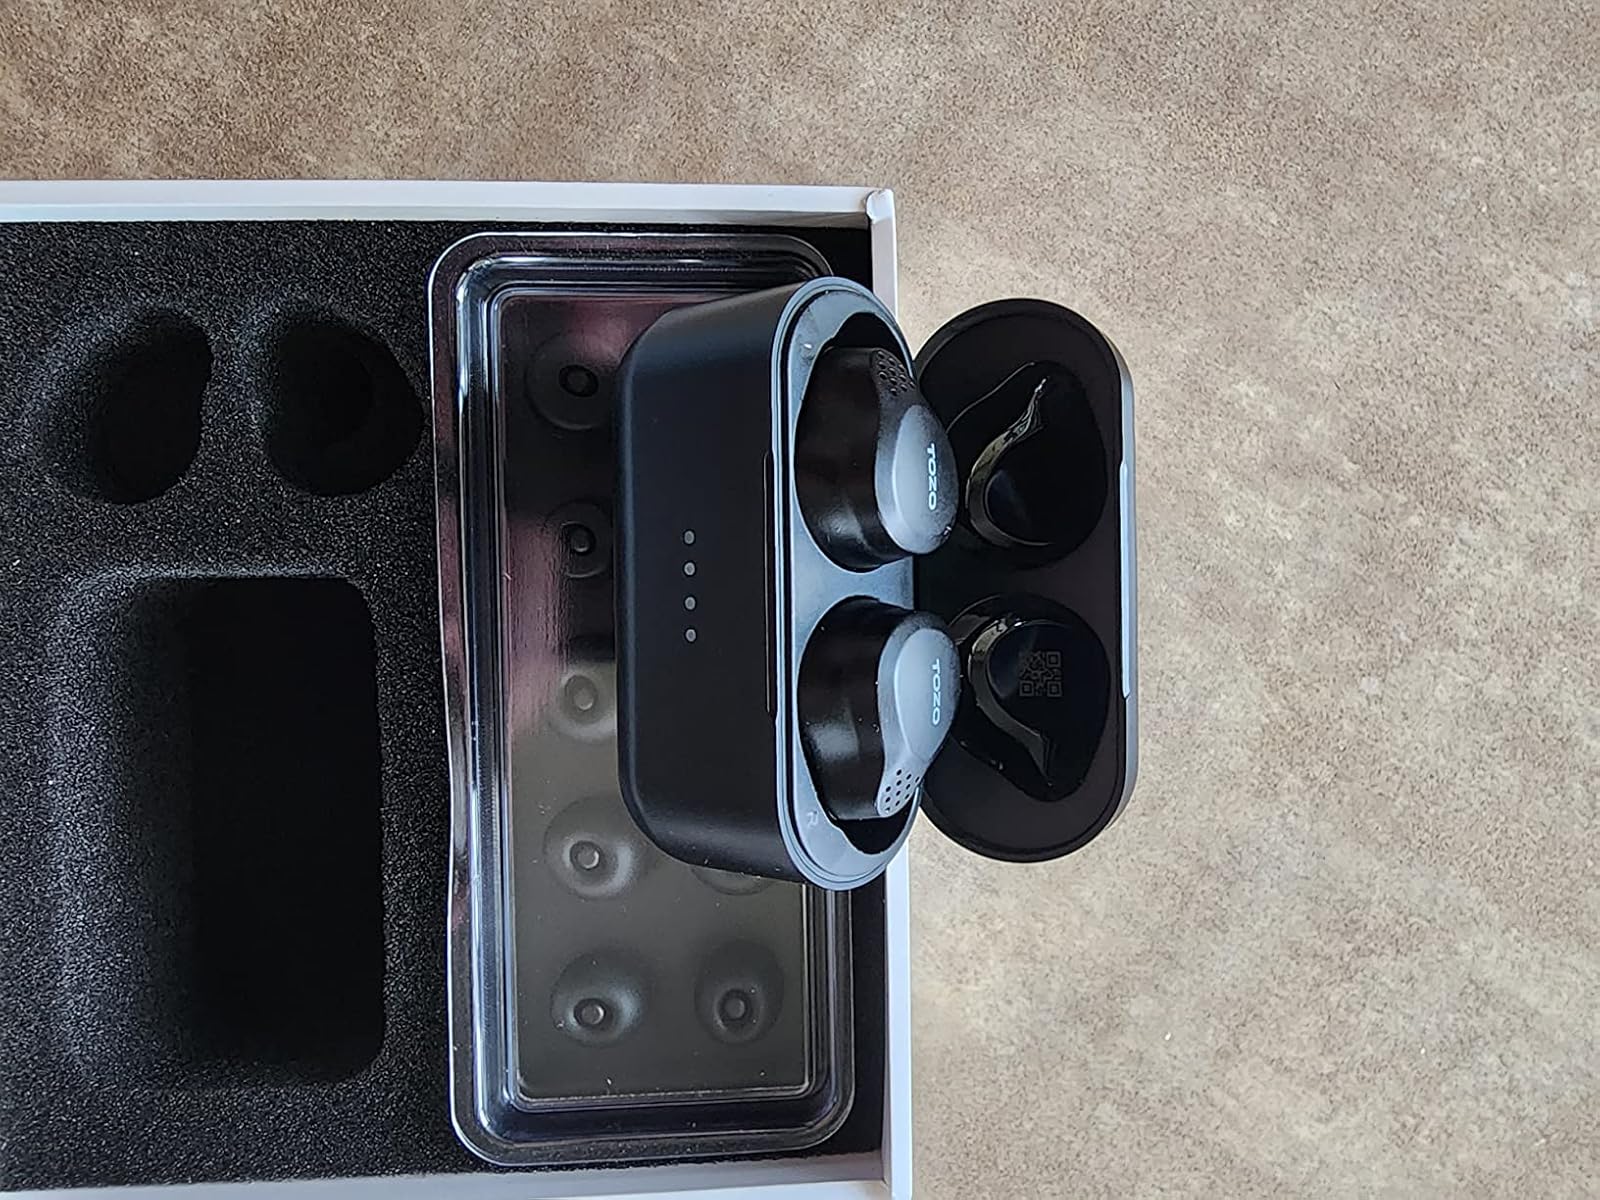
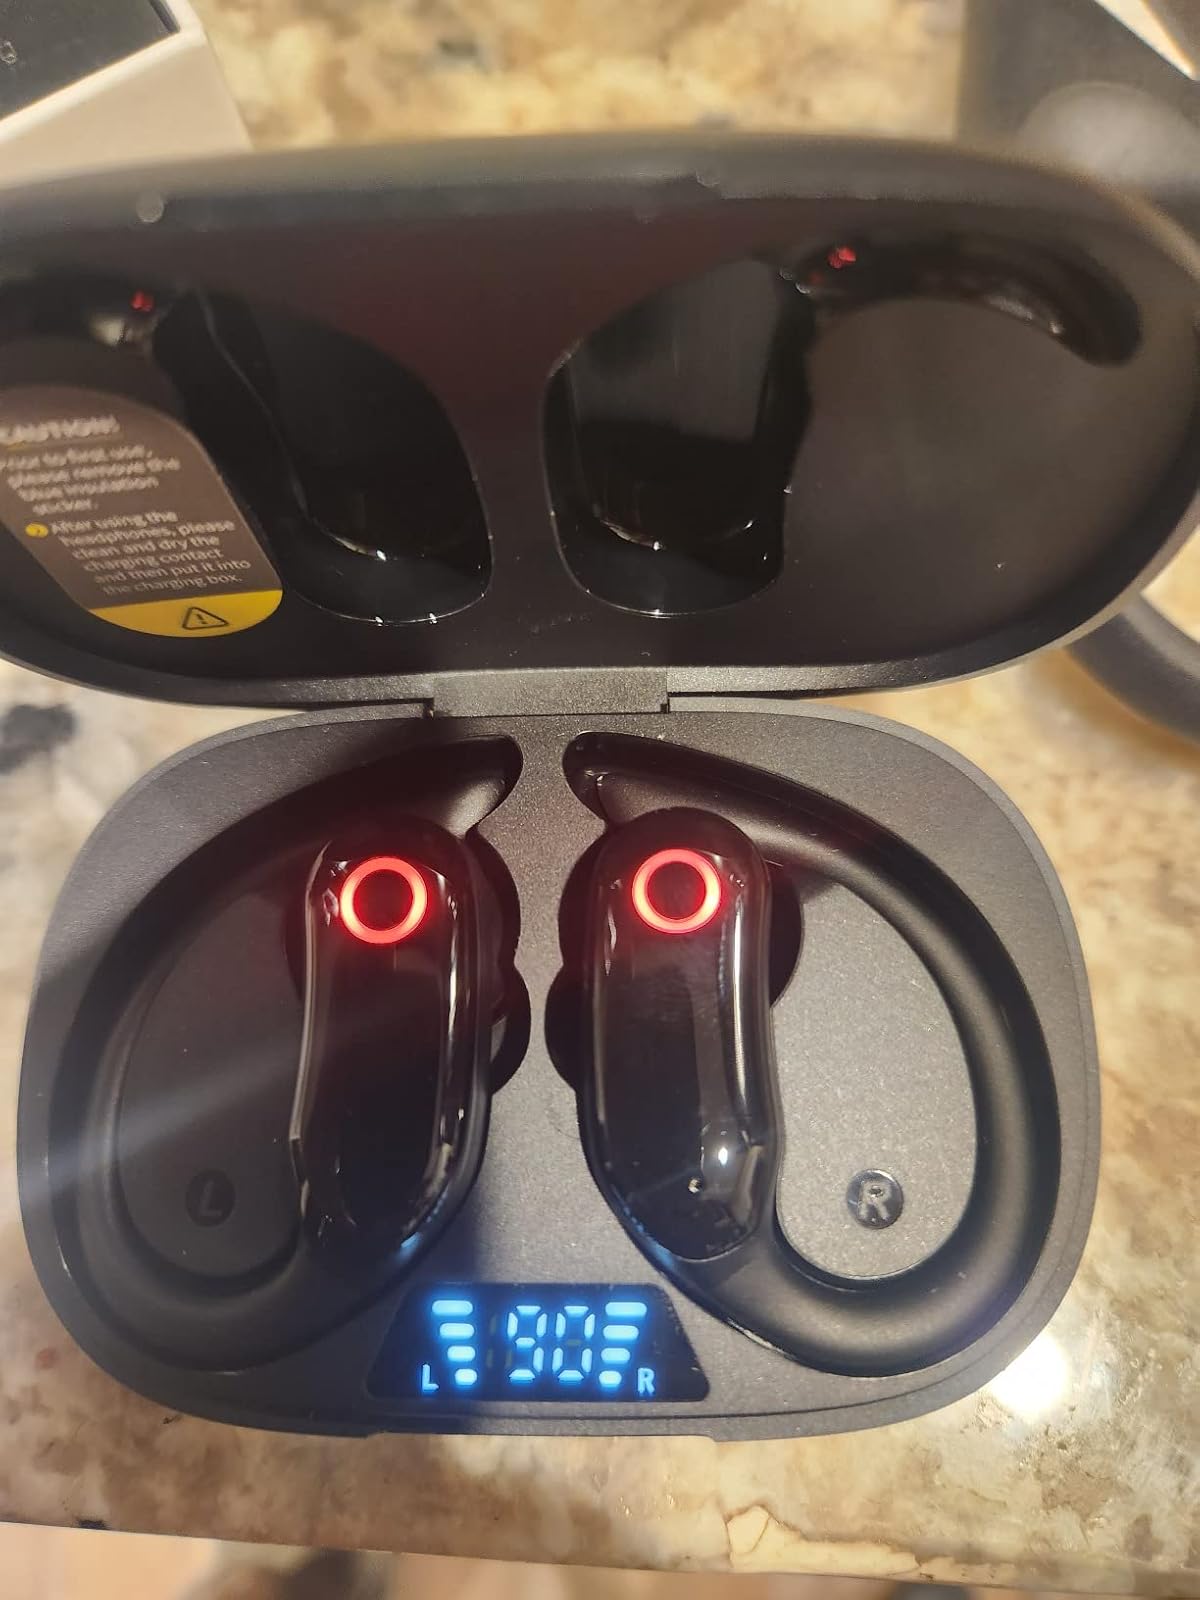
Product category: earbuds
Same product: no